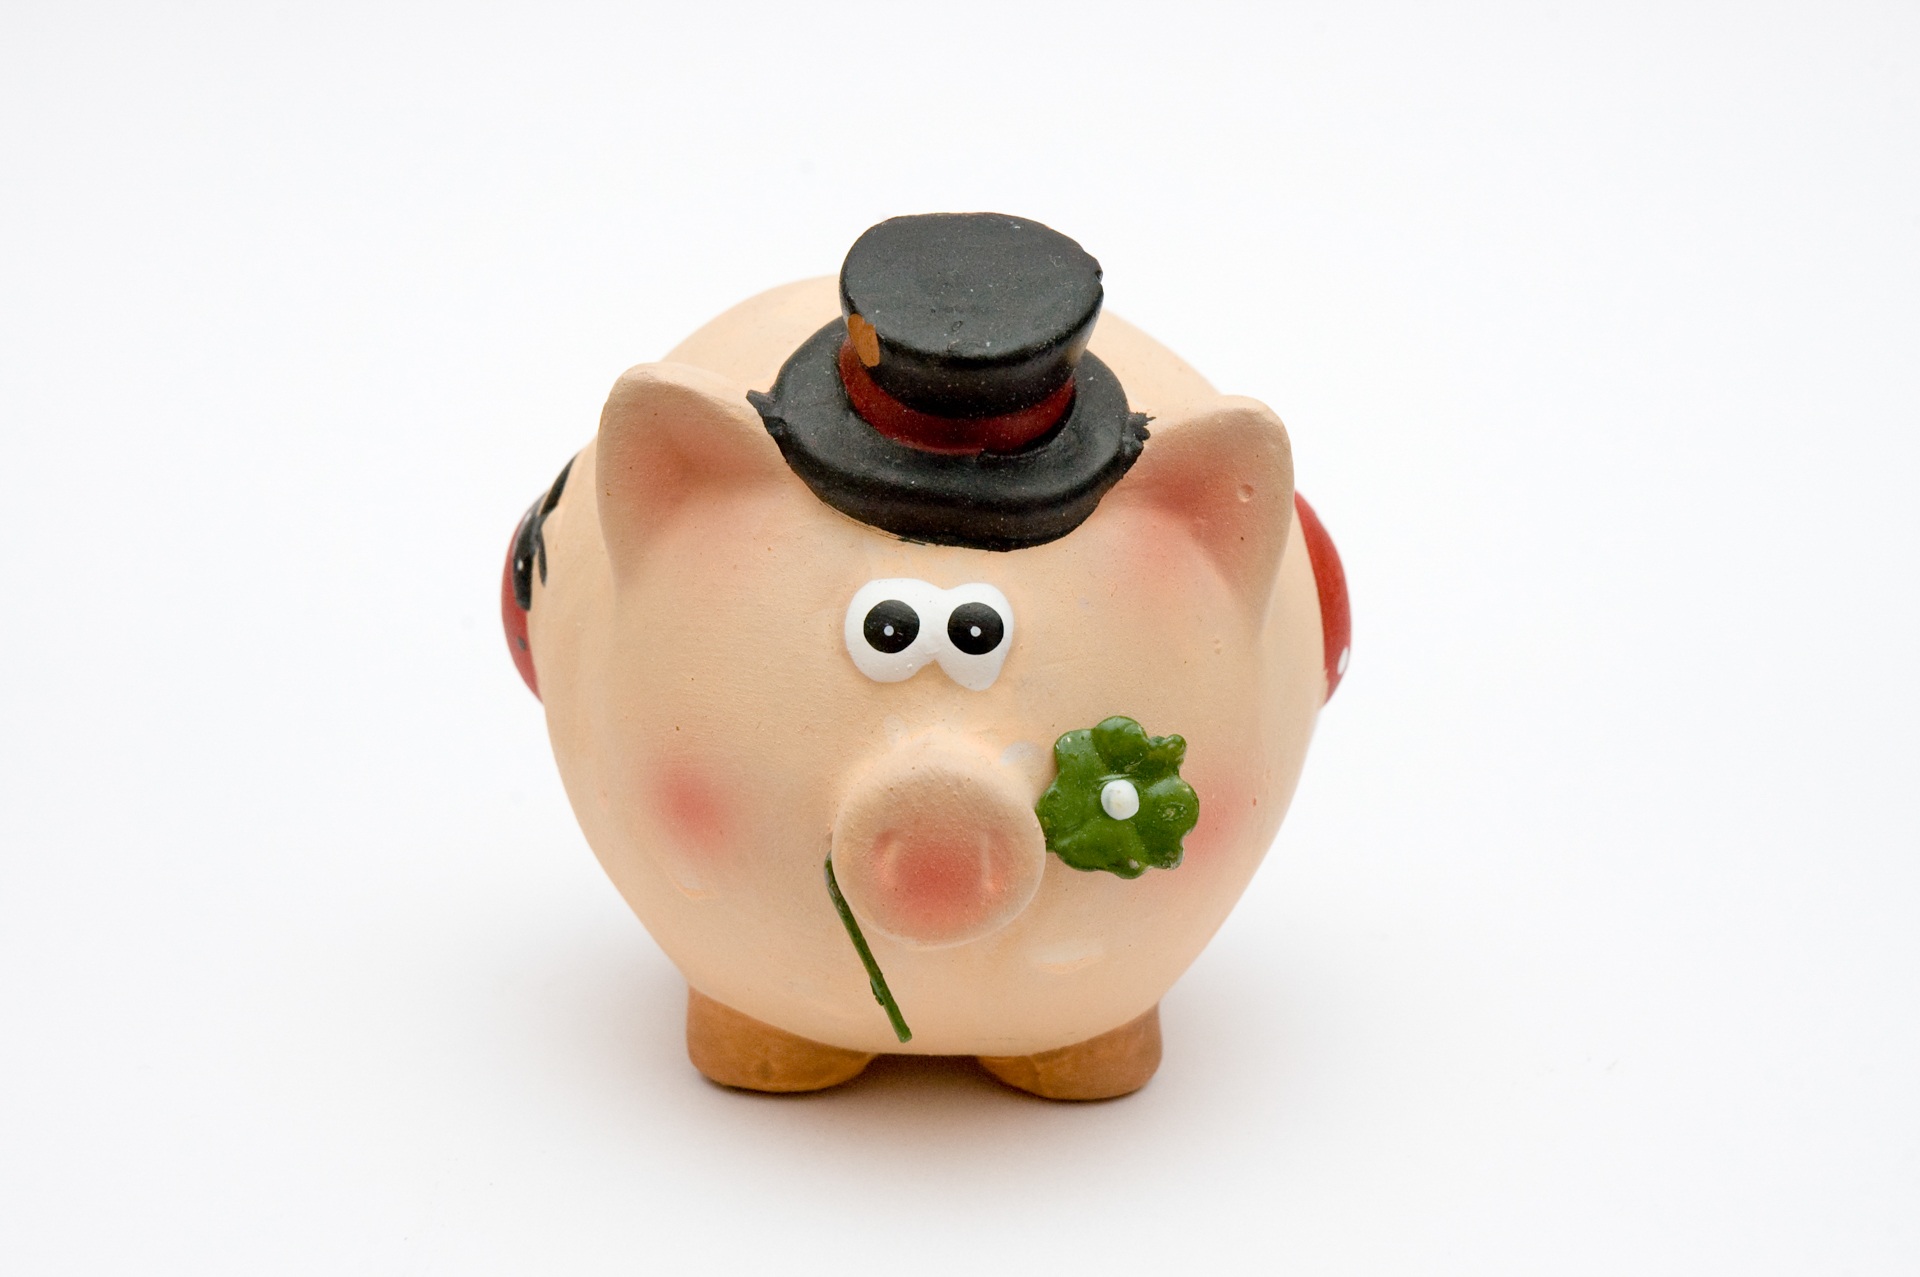
teapot, ceramic, bottle, new year, material, product, art, luck, lucky charm, four leaf clover, shamrocks, lucky pig